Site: brandenburg
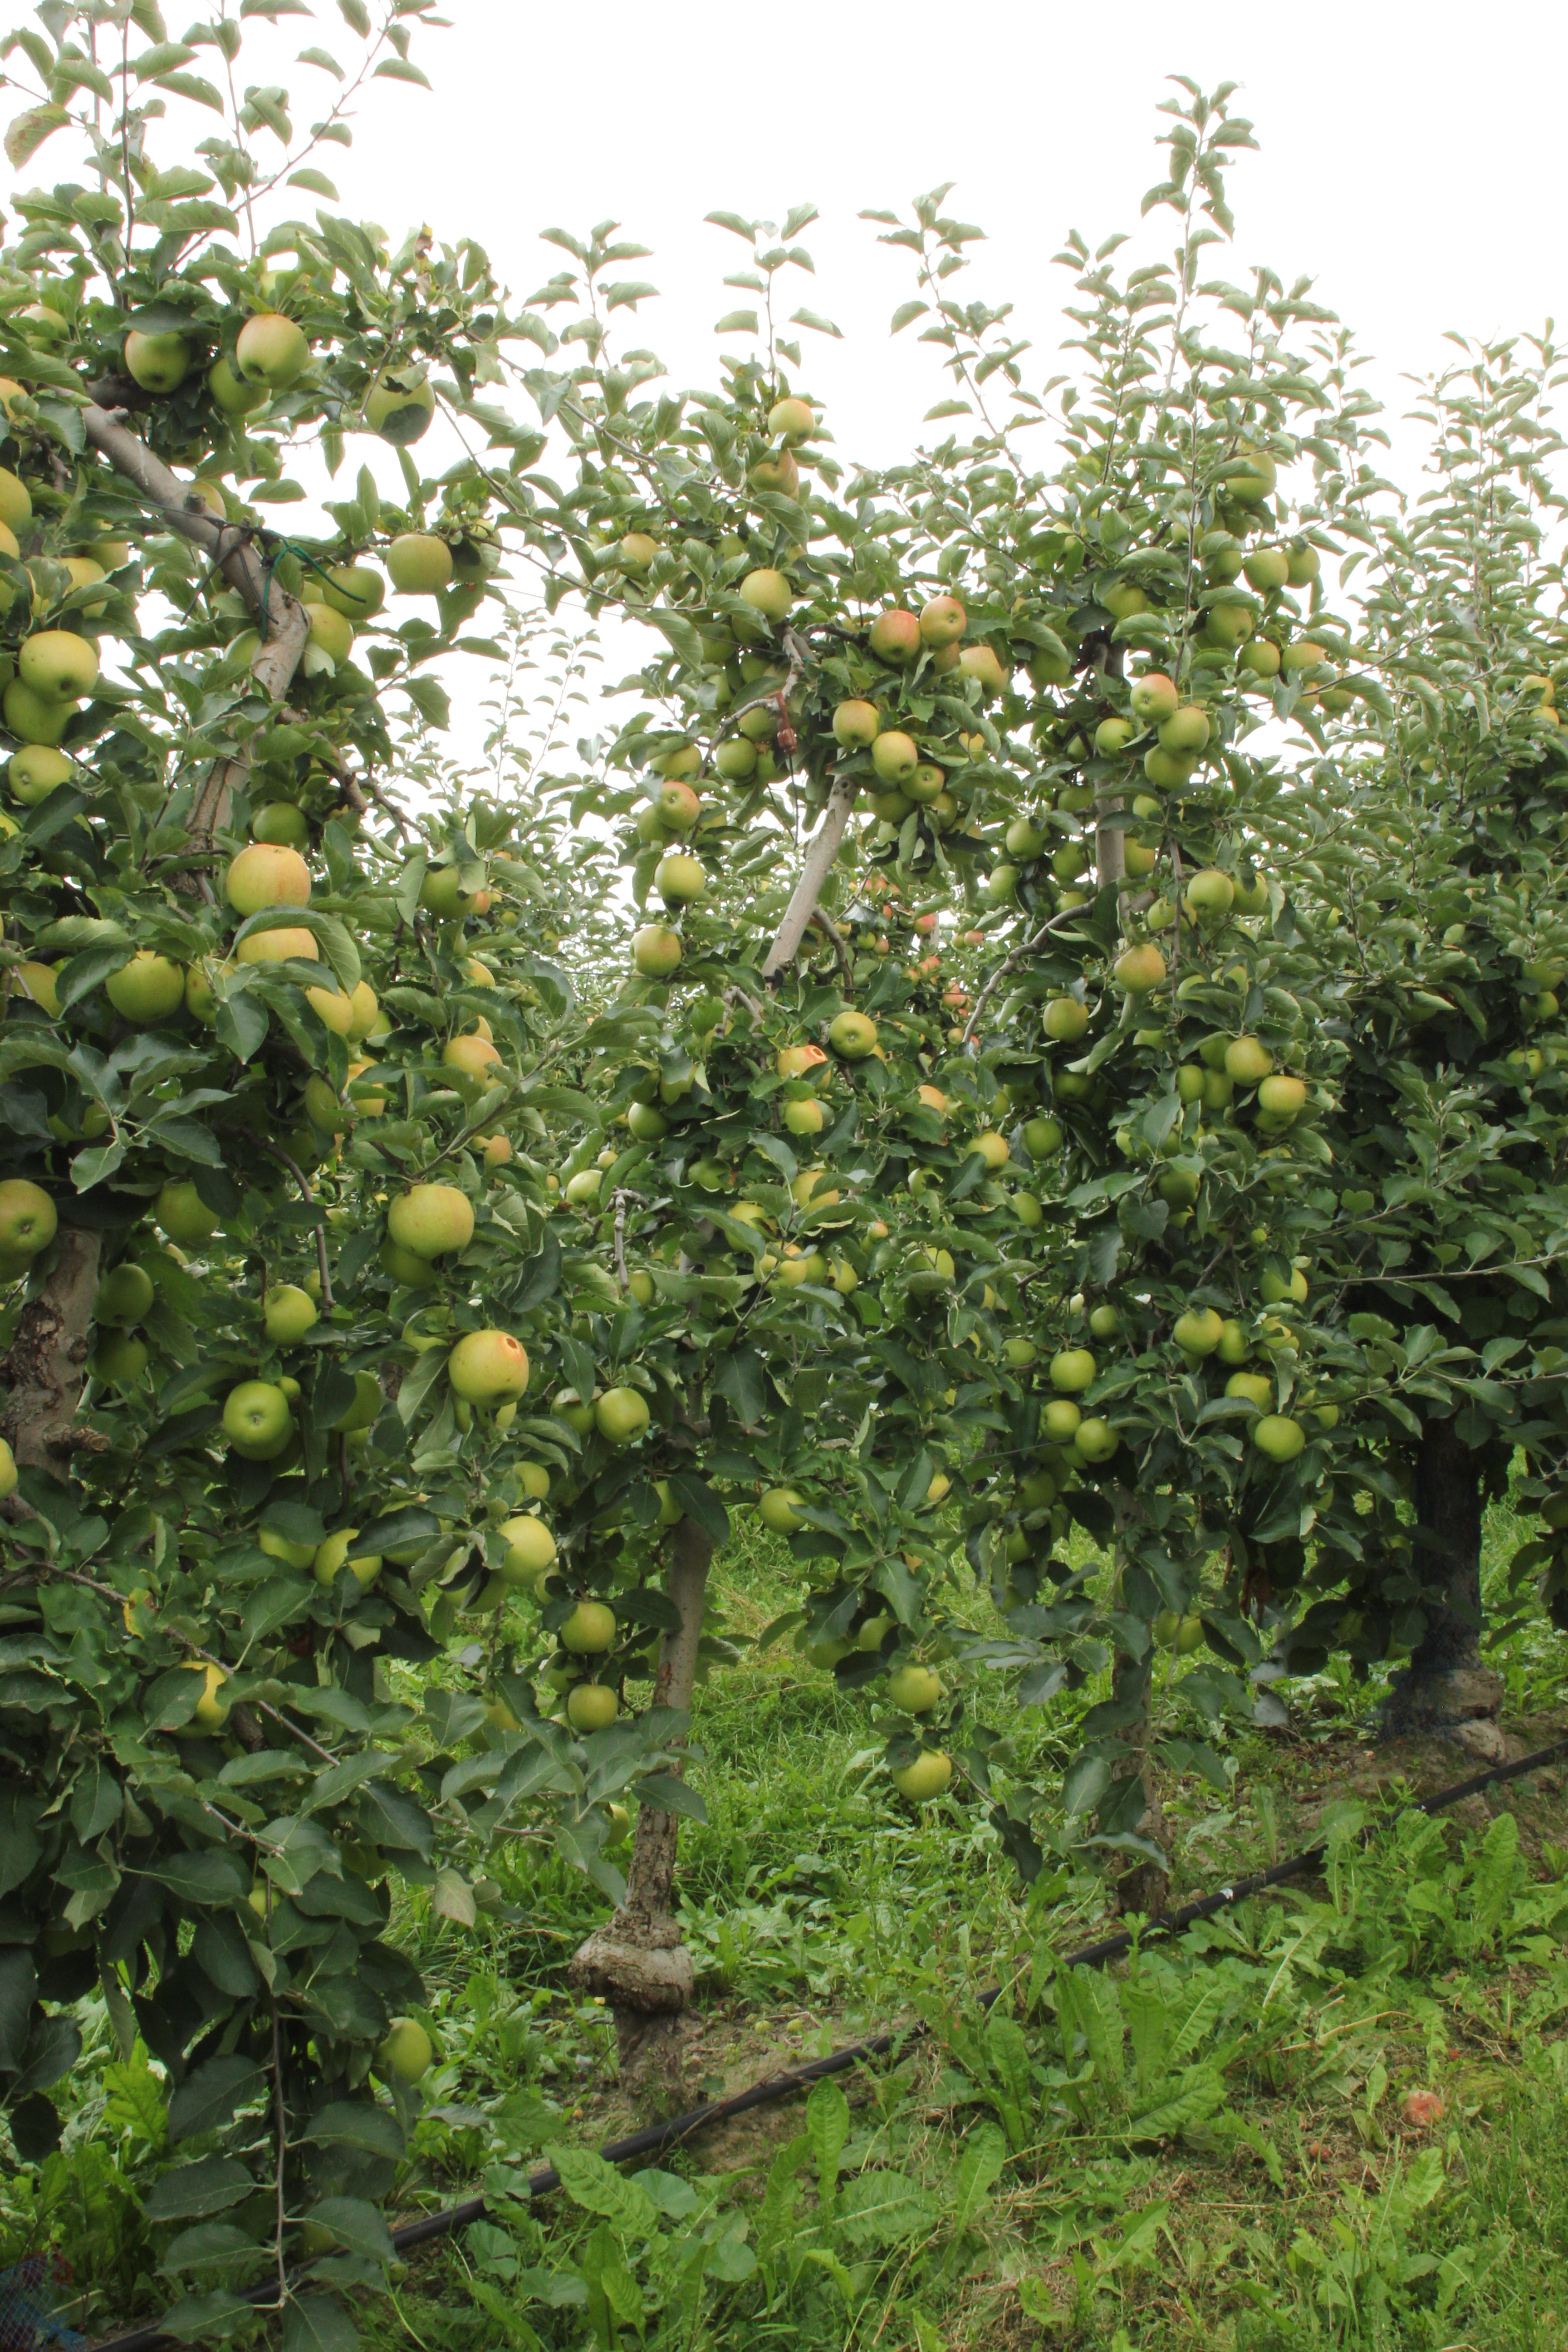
Growth stage (BBCH 87): Maturity of fruit and seed